Mitch Gore

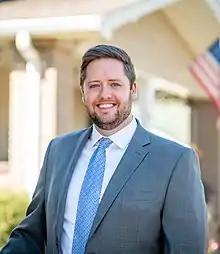
Mitch Gore

Mitch Gore (born 1991 or 1992) is an American politician and law enforcement officer currently serving as a Democratic member of the Indiana House of Representatives from the 89th district. He assumed office on November 4, 2020.